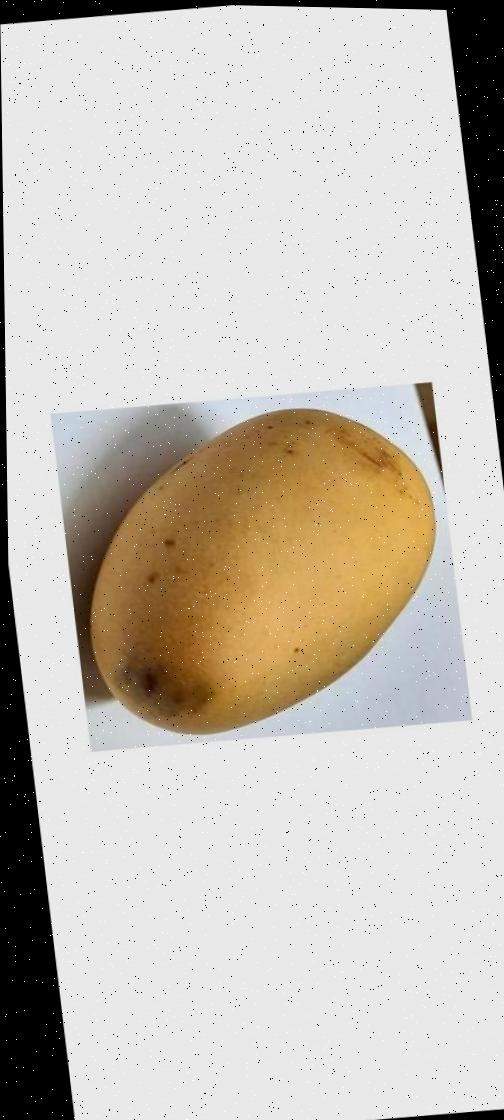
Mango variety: Katimon